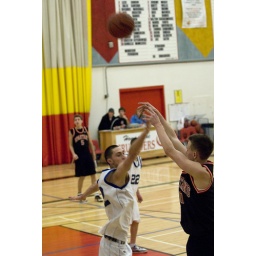
The boys played mediocre, received a silver medal after losing to North Battle. The boys played mediocre, received a silver medal after losing to North Battleford in the Final